Wykeham, Weston, Lincolnshire

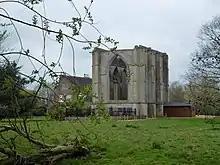
Chapel of St Nicholas, Wykeham

Wykeham /ˈwɪk.əm/ is a deserted medieval village in the civil parish of Weston in the South Holland district of Lincolnshire, England.